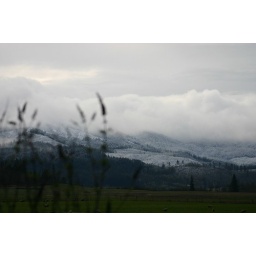
Woke up to snow in the nearby mountains today.  The clouds are hiding their tops.